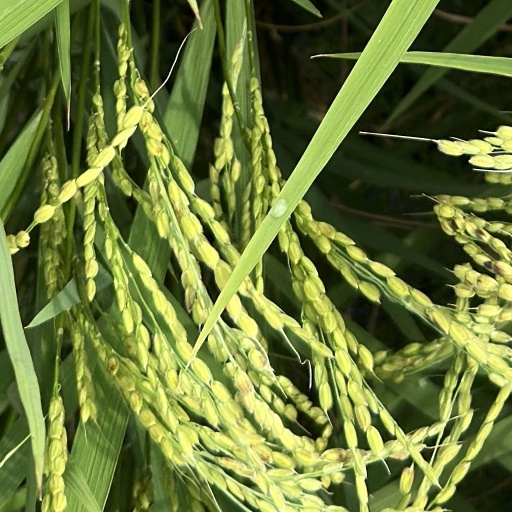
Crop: rice